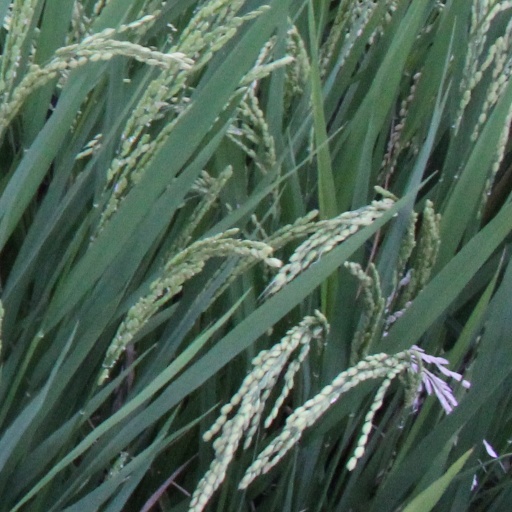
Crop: rice